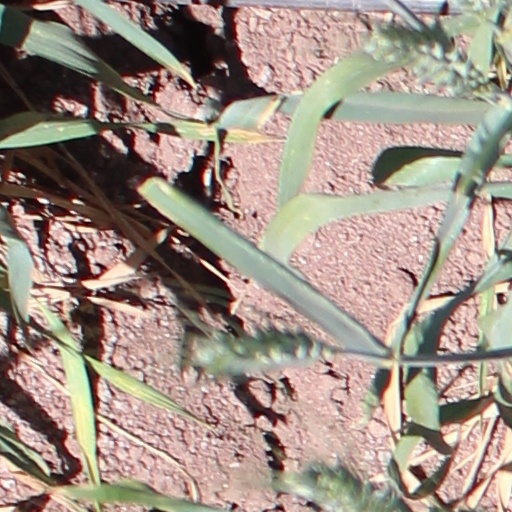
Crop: wheat